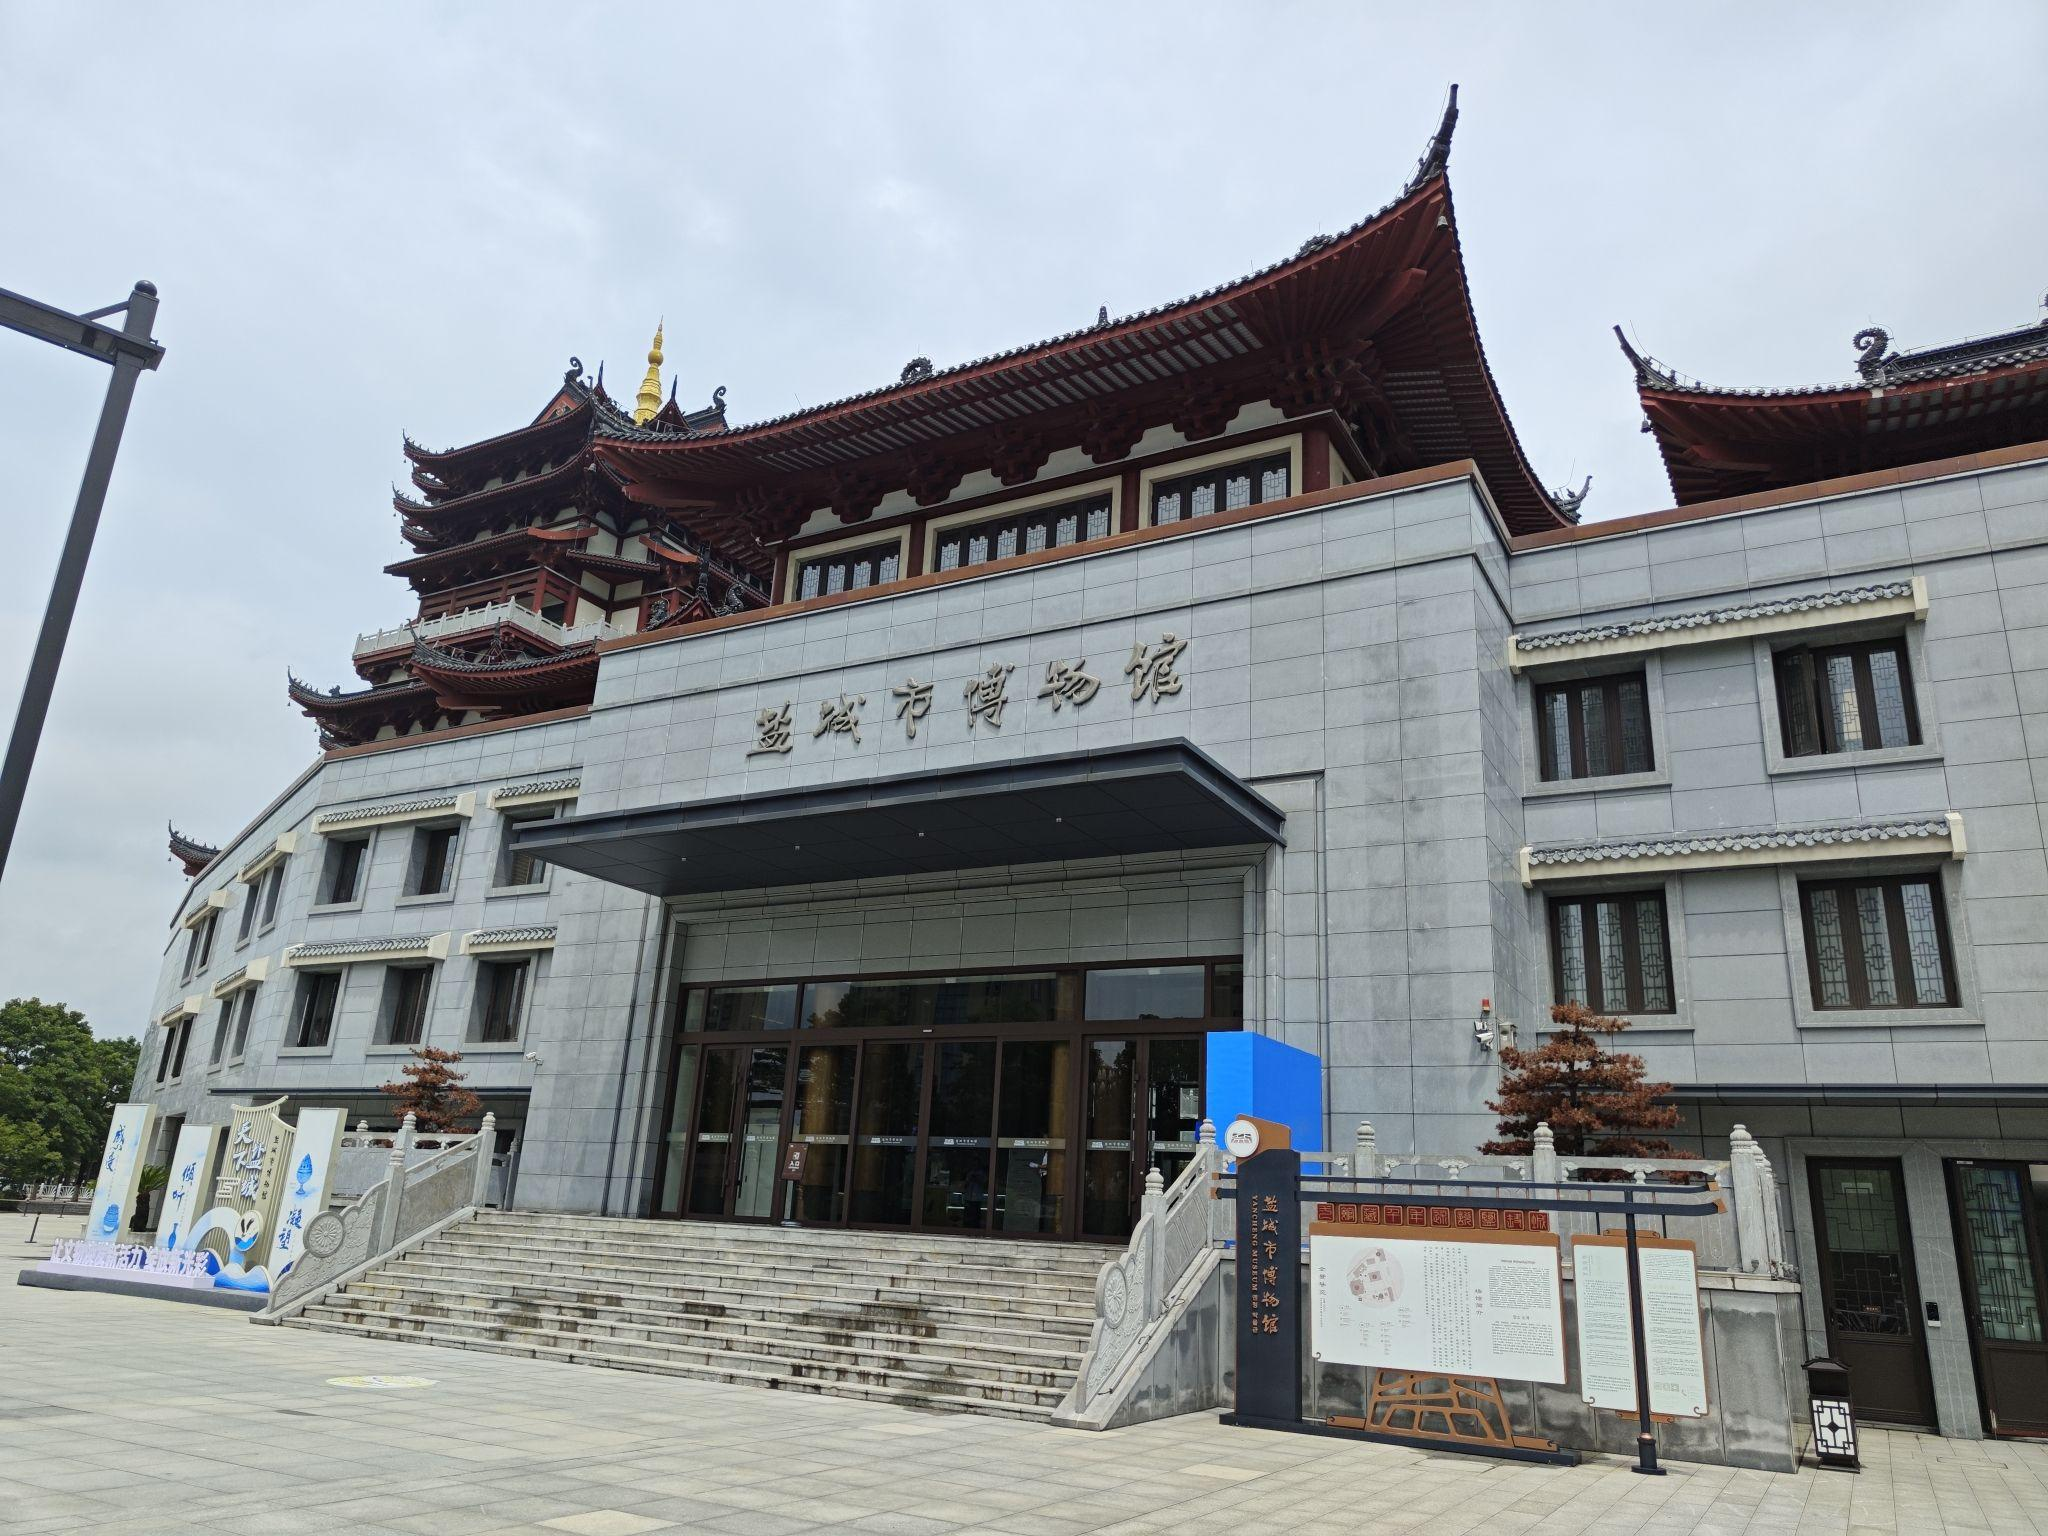
地标名称：盐城市博物馆
所在城市：盐城市·亭湖区